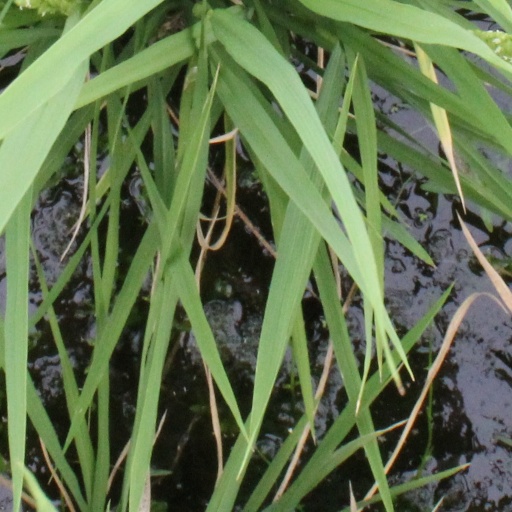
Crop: rice